Te Whatuiāpiti

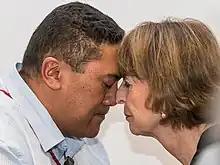
Two people performing the hongi.

Te Whatuiāpiti heard that he had been called a "kumukumu" (red gurnard), on account of his red hair. Te Whatuiāpiti considered this a curse and led a war party to attack the fortress at Te Iho o Te Rei. A force came out from the island in canoes, led by Tahinga, Ika i Te Atu, Te Mata, and Rangitahia. They met Te Whatuiāpiti at Keteketerau (the entrance to the old inner harbour at Napier), so he retreated to Mataruahou (then an island, now Napier Hill).